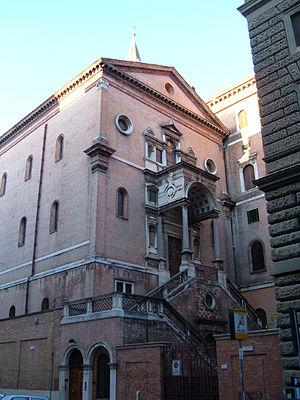
L'église San Giuseppe di Cluny est une église romaine située dans le rione de Monti sur la via Angelo Poliziano.